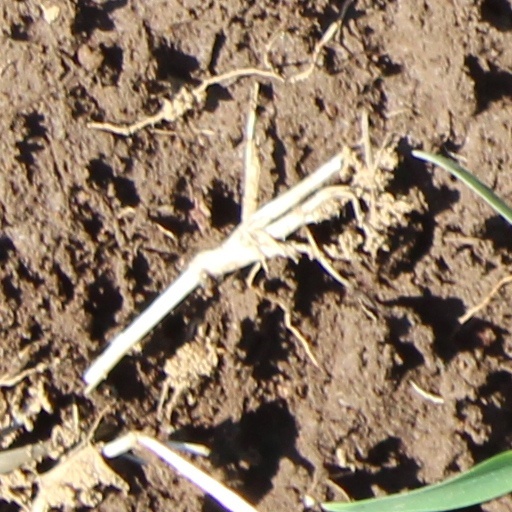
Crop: wheat